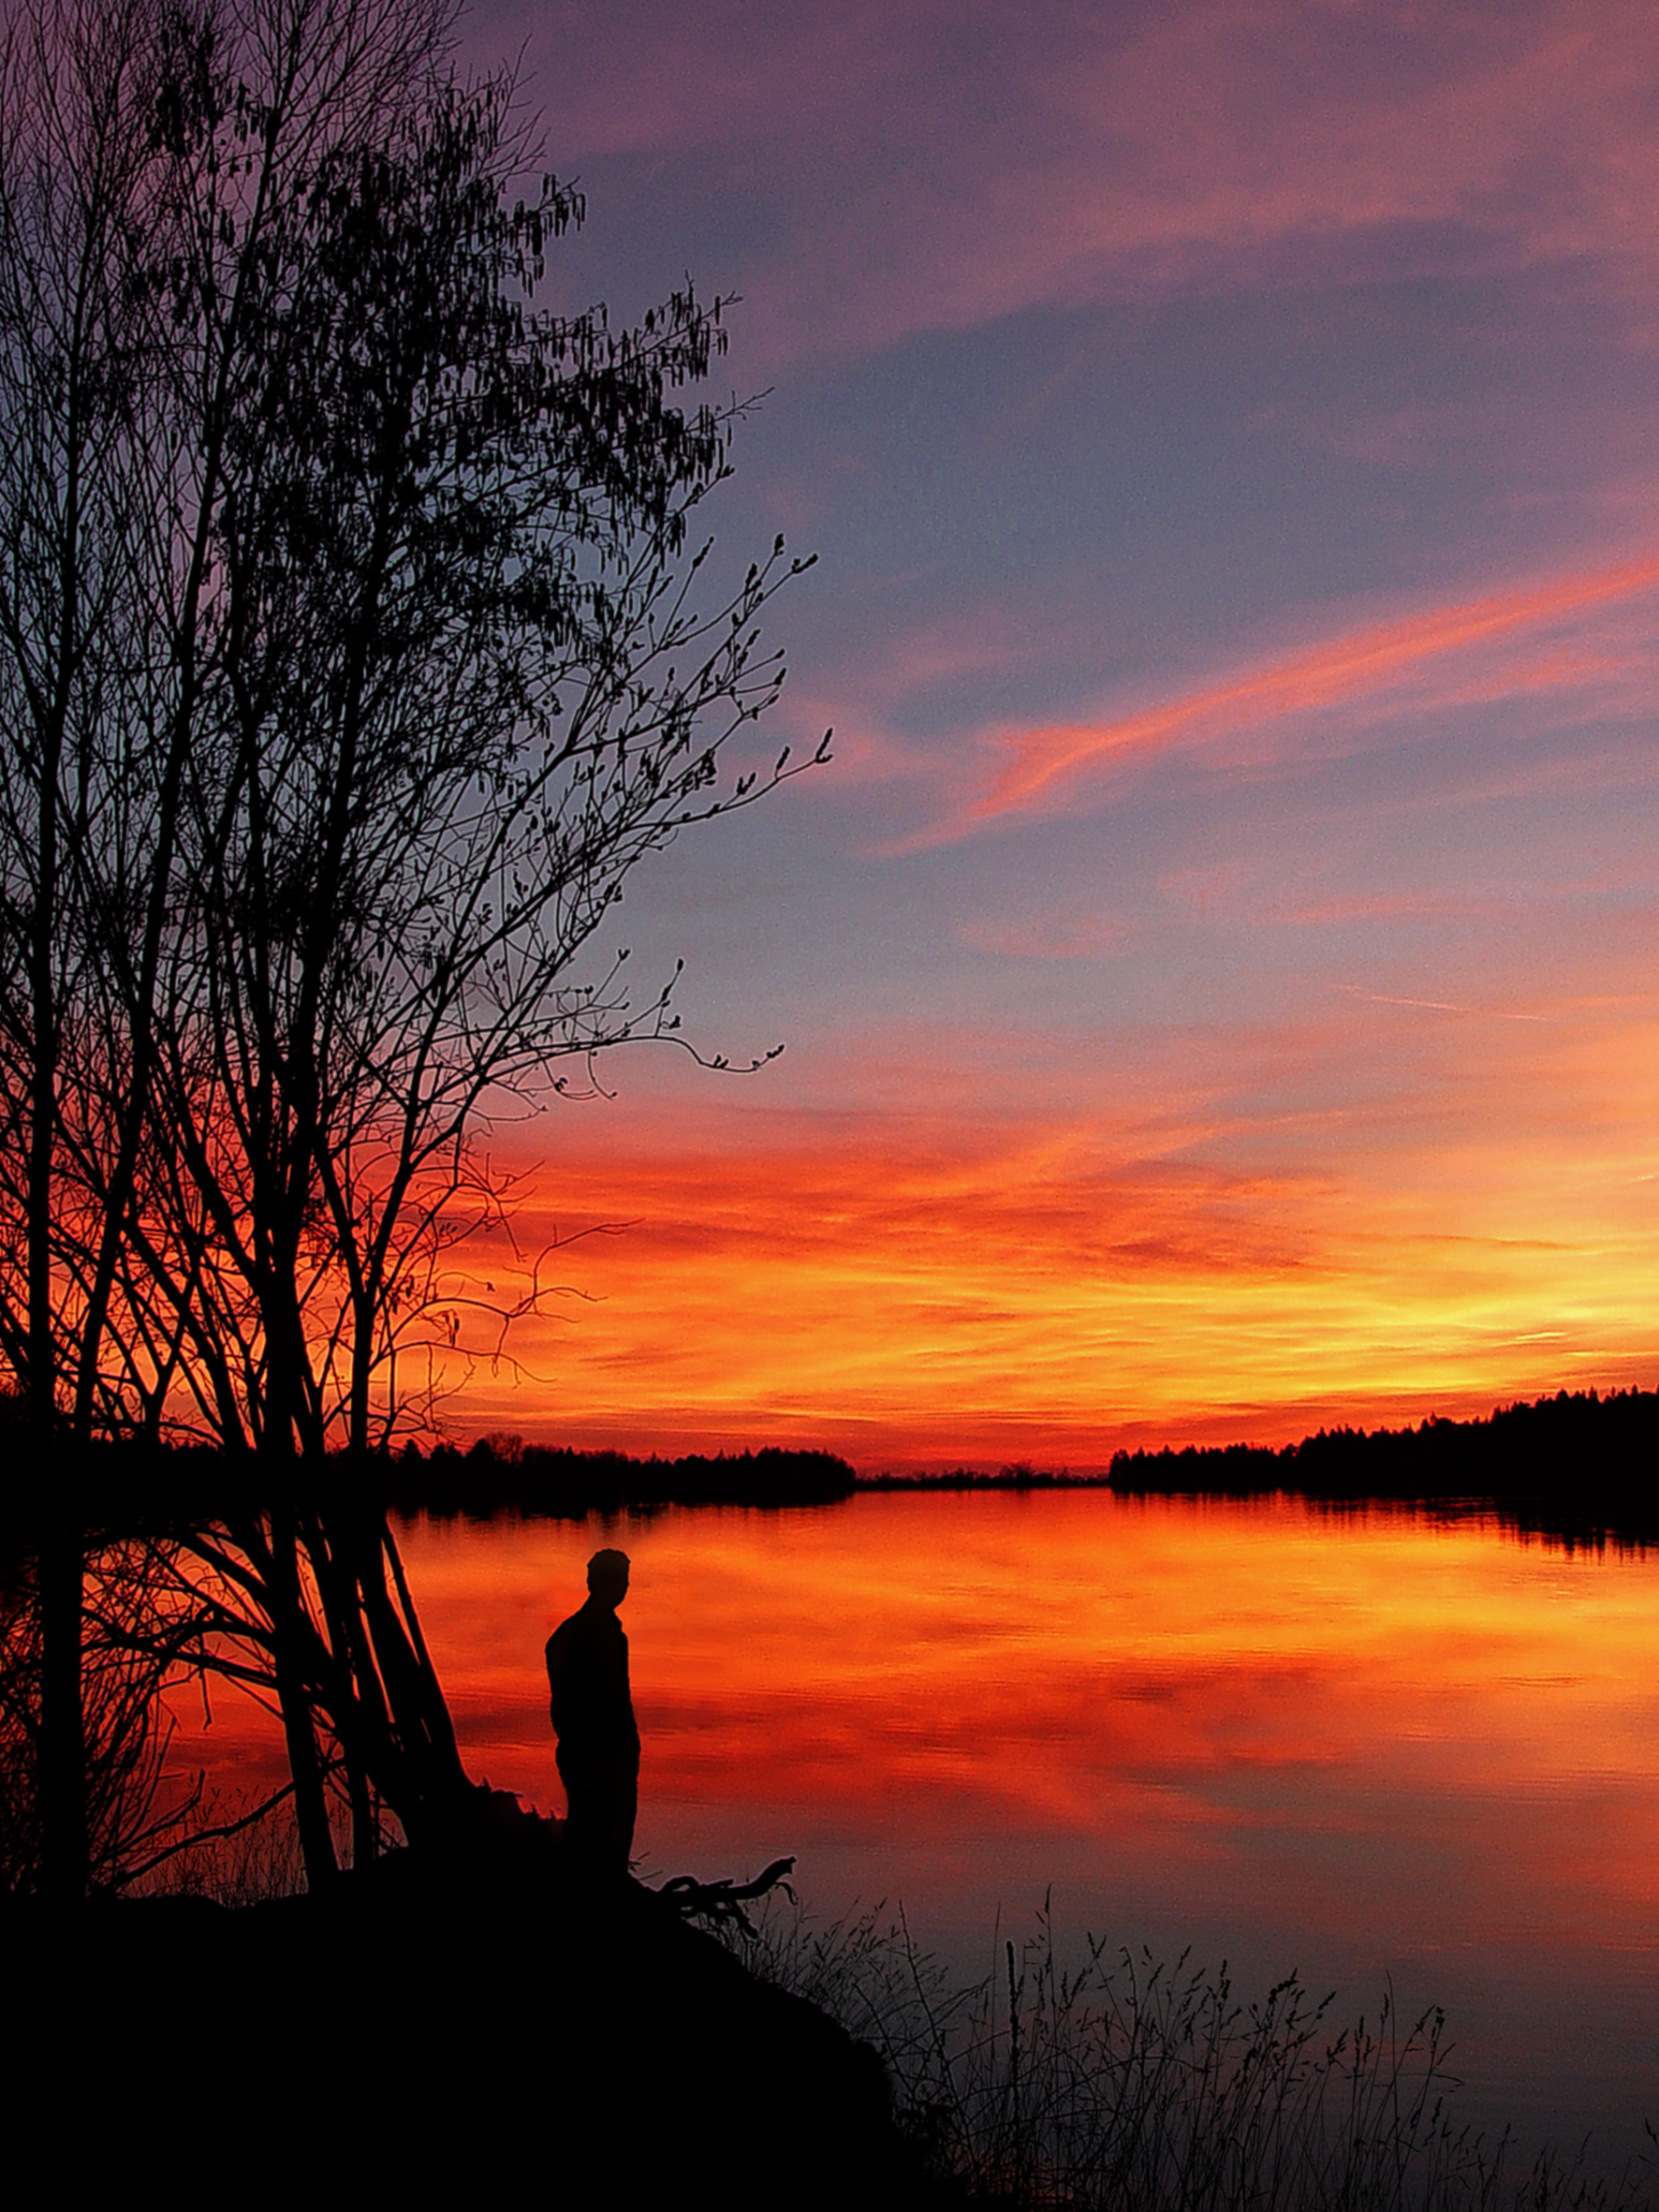
sun, orange, evening, yello, blue, purple, black, man, people, sea, pond, water, aqua, nature, romanticism, cloud, sky, plant, natural landscape, afterglow, People in nature, branch, dusk, tree, red sky at morning, lake, sunlight, body of water, atmospheric phenomenon, bank, horizon, sunset, landscape, sunrise, waterway, Tints and shades, calm, wood, dawn, grass, shore, twig, reservoir, reflection, wilderness, wildlife, sound, lake district, ocean, loch, winter, backlighting, wetland, silhouette, inlet, river